Artillery

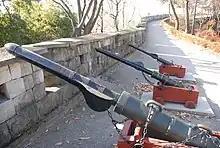
Three of the large Korean artillery, Chongtong in the Jinju National Museum. These cannons were made in the mid 16th century. The closest is a "Cheonja chongtong"(천자총통, 天字銃筒), the second is a "Jija chongtong"(지자총통, 地字銃筒), and the third is a "Hyeonja chongtong"(현자총통, 玄字銃筒).

Joan of Arc encountered gunpowder weaponry several times. When she led the French against the English at the Battle of Tourelles, in 1430, she faced heavy gunpowder fortifications, and yet her troops prevailed in that battle. In addition, she led assaults against the English-held towns of Jargeau, Meung, and Beaugency, all with the support of large artillery units. When she led the assault on Paris, Joan faced stiff artillery fire, especially from the suburb of St. Denis, which ultimately led to her defeat in this battle. In April 1430, she went to battle against the Burgundians, whose support was purchased by the English. At this time, the Burgundians had the strongest and largest gunpowder arsenal among the European powers, and yet the French, under Joan of Arc's leadership, were able to beat back the Burgundians and defend themselves. As a result, most of the battles of the Hundred Years' War that Joan of Arc participated in were fought with gunpowder artillery.